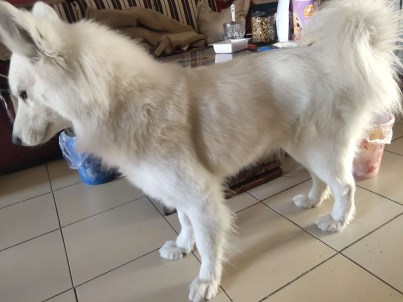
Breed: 2192-n000088-Samoyed